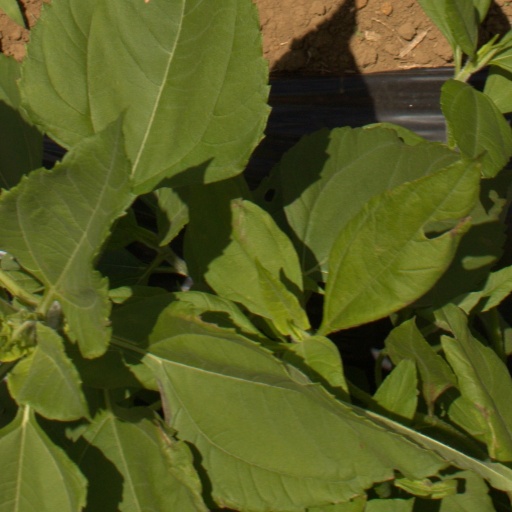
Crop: Jerusalem artichoke